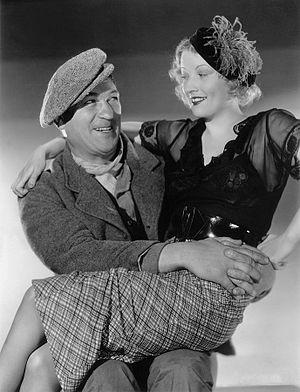
Le Mouchard est un film américain réalisé par John Ford, d'après un roman de l'écrivain républicain irlandais Liam O'Flaherty sorti le 6 septembre 1935.
Margot Grahame est une actrice anglaise, née Margaret Clark le 20 février 1911 à Canterbury, morte le 1ᵉʳ janvier 1982 à Londres.